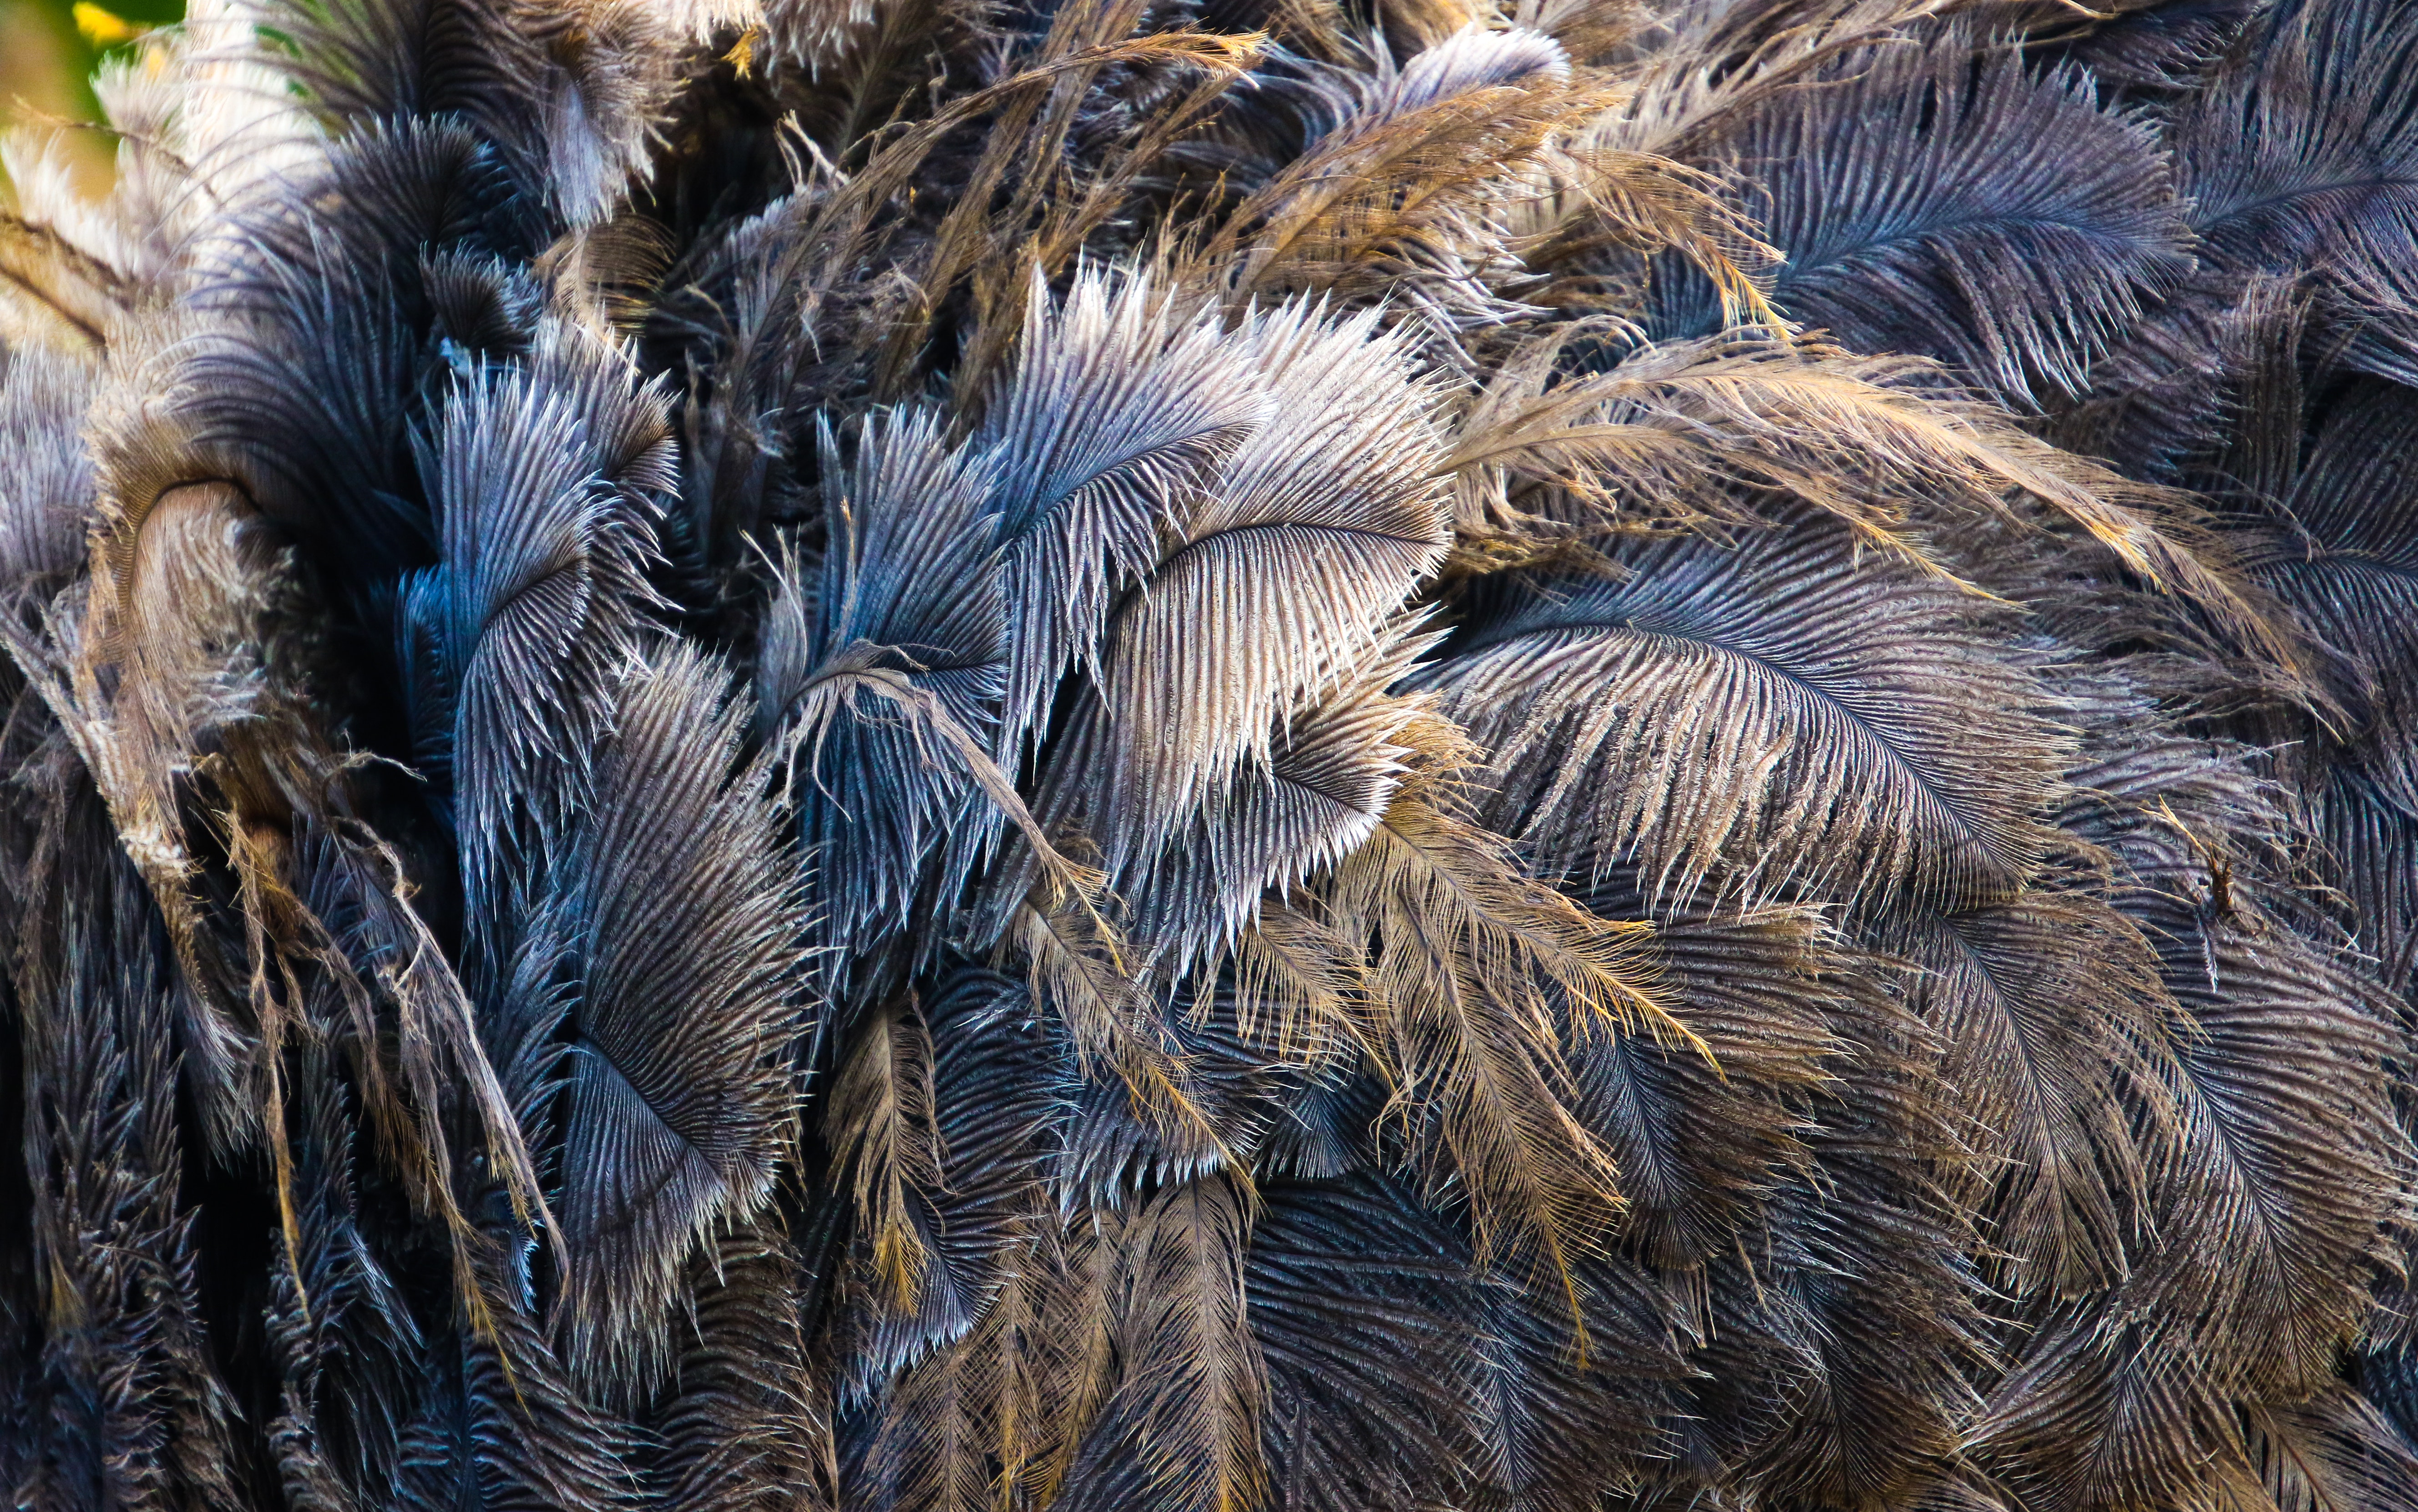
fur, close up, feather, plant, tarantula